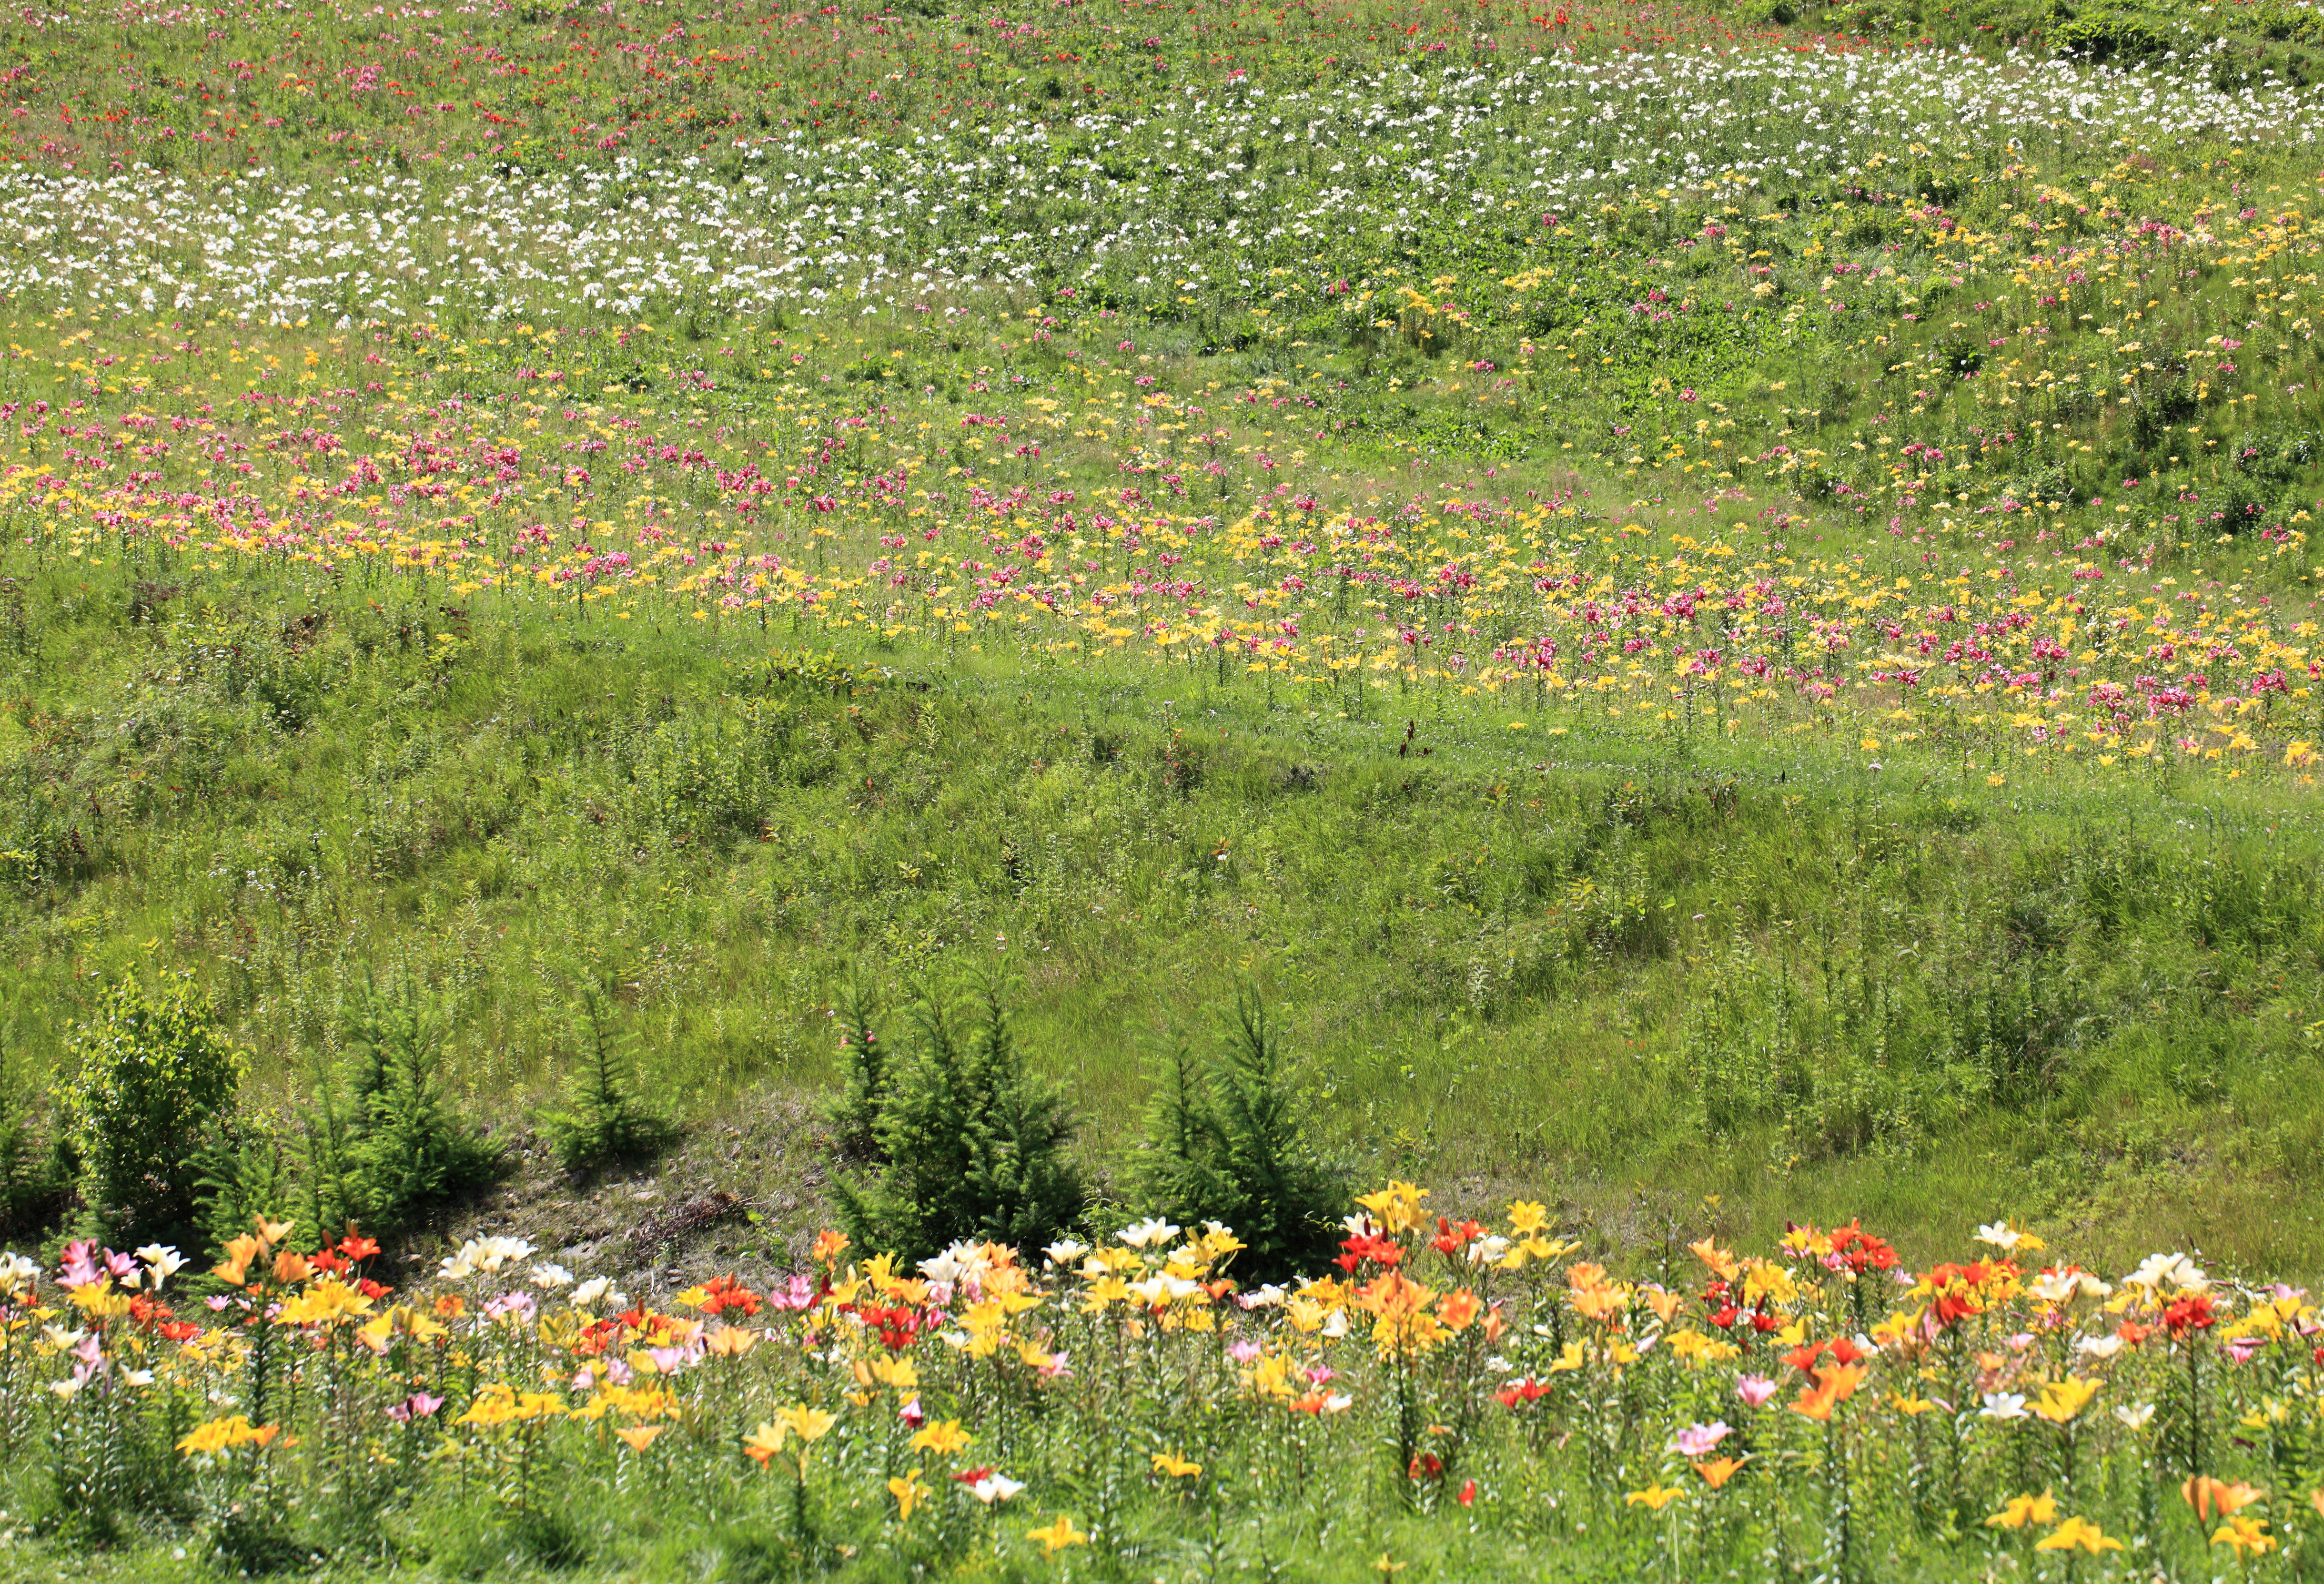
grass, blossom, plant, field, lawn, meadow, prairie, flower, high, pasture, botany, flora, plain, wildflower, grassland, vegetation, wetland, plateau, 5d, hires, lily, habitat, markii, ecosystem, hi, res, resolution, lilium, huntermountain, tundra, steppe, rural area, flowering plant, natural environment, grass family, land plant